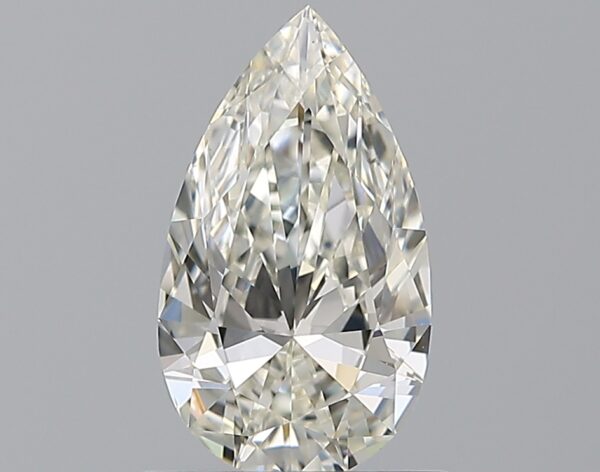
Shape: pear
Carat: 0.8
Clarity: VS1
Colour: J
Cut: EX
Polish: EX
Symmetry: VG
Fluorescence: M
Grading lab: GIA
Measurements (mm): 9 x 5.16 x 2.92